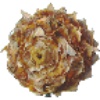
Label: pineapple_mini